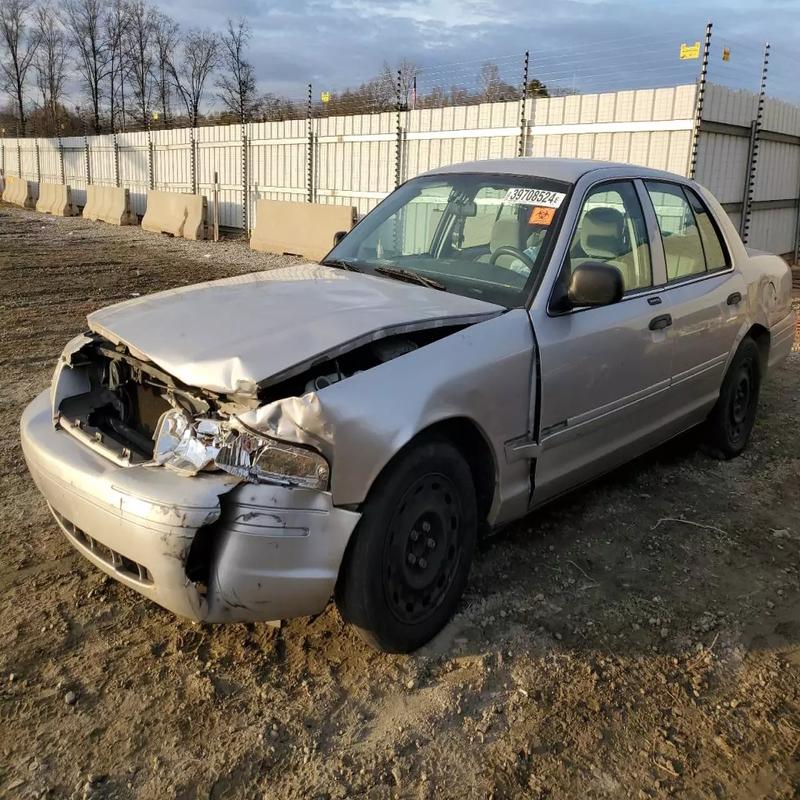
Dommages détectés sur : plaque d'immatriculation avant, pare-choc avant, feu avant gauche, capot, aile avant gauche, porte avant gauche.
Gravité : majeur